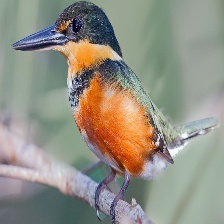
Species: PYGMY KINGFISHER
Scientific name: ISPIDINA PICTA